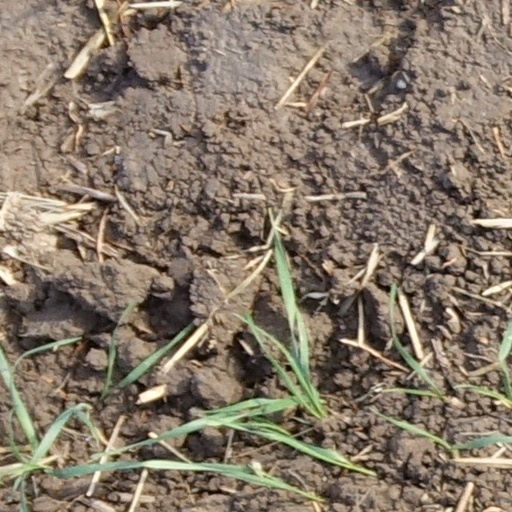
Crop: wheat